Strike action

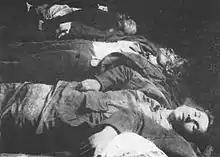
Victims of a clash between striking workers and the army in Prostějov, Austria-Hungary, April 1917

The workers' right to strike is guaranteed by the Constitution of Argentina since it was reformed in 1949 during the government of Juan Domingo Perón. The Constitution also guarantees other rights such as minimum wage, limited work hours, free vacations, fair wage, equal pay for equal work, protection against workers being fired arbitrarily and the right to unionize.